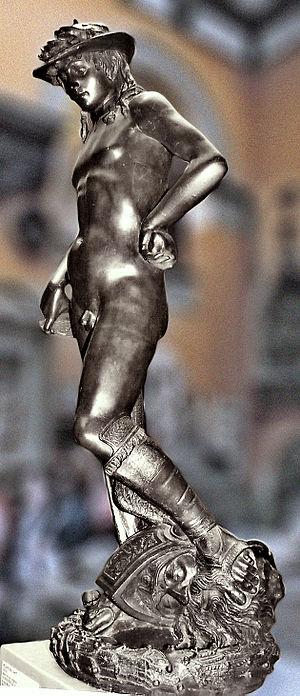
Chronologie des arts plastiques